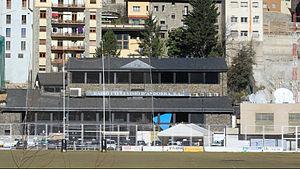
La Ràdio i Televisió d'Andorra, SA est le concessionnaire public du service de Radio-Télévision de la Principauté d'Andorre, créé le 13 avril 2000 en remplacement de l'ORTA.